Rawi Hage

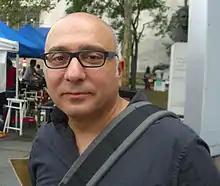
Hage at the 2009 Brooklyn Book Festival

Rawi Hage (Arabic: راوي الحاج, romanized: Rāwī Ḥāj; born 1964) is a Lebanese-Canadian journalist, novelist, and photographer based in Montreal, Quebec, in Canada.